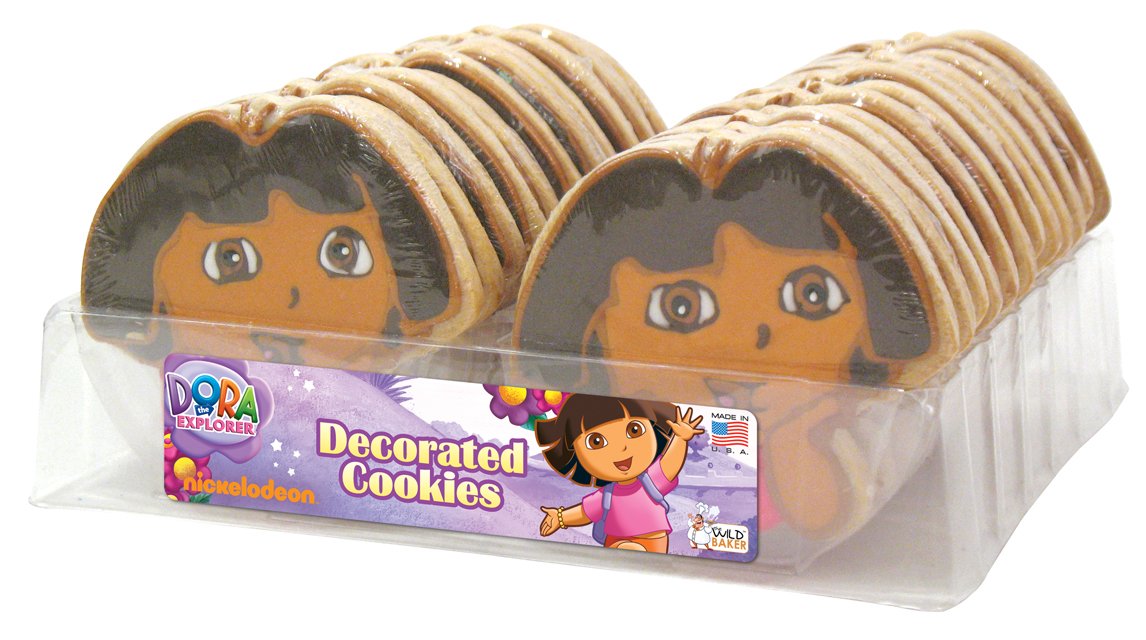
Dora Decorated 24 Count Cookie Tray
Category: Grocery
These cookies are officially licensed. The cookies are made in the USA and are kosher. Each cookie is individually wrapped.
Features: Decorated shortbread cookie | Individually wrapped cookies. | Dora the Explorer | Kosher cookies. | Made in the USA